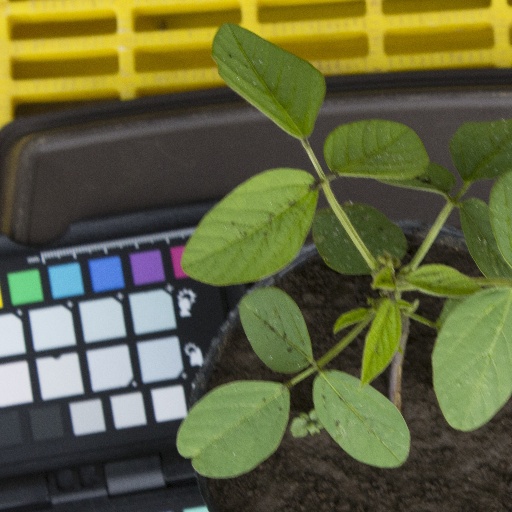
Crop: soybean